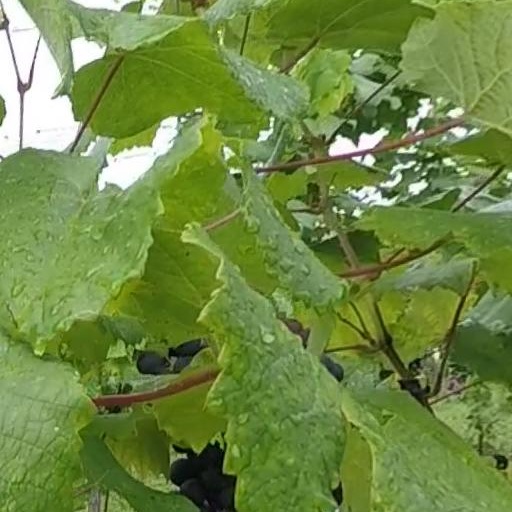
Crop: grape